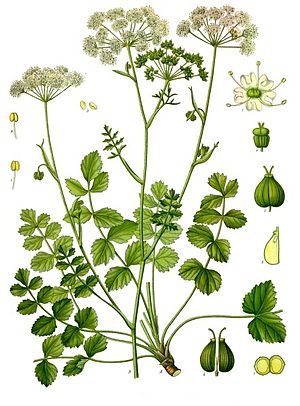
Pimpinelle
Almindelig Pimpinelle (Pimpinella saxifraga)
Pimpinelle er en slægt af planter, der består af omkring 150 arter, hvoraf to findes vildtvoksende i Danmark.